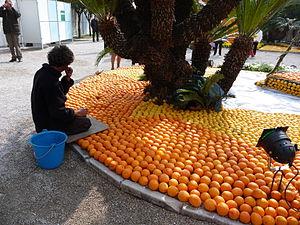
Fête du citron à Menton (France) le 4 mars 2013. Un employé remplace les fruits manquant.
La fête du Citron est une manifestation festive traditionnelle organisée par l'Office de tourisme de la ville de Menton qui se tient chaque année à la fin de l'hiver dans la ville de Menton. Cette fête est aussi appelée carnaval de Menton.